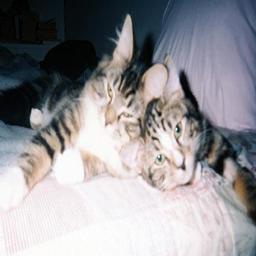
Animal: cats